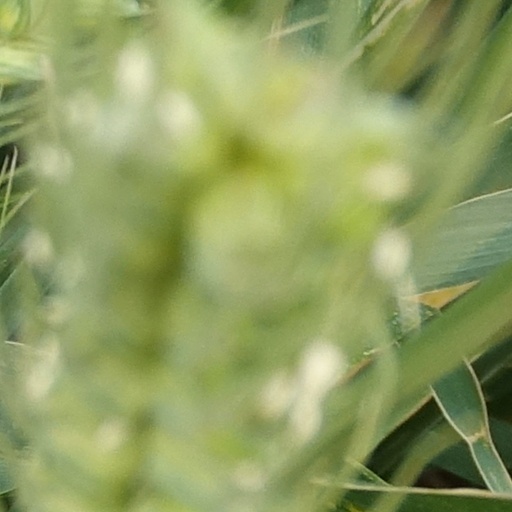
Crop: wheat